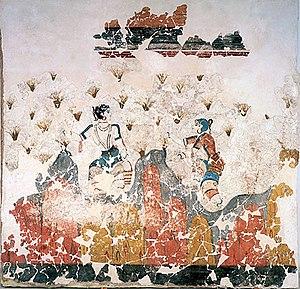
L’histoire du safran, dans sa culture et son usage, remonte à plus de 3 500 ans et traverse plusieurs cultures, continents et civilisations. Le safran, une épice issue des stigmates séchés de fleurs de safran, fait partie des substances les plus chères du monde de toute l'Histoire. Avec son goût amer, son odeur proche du foin et ses tons légèrement métallisés, le safran est utilisé comme assaisonnement, parfum, teinture et médicament. Le safran vient du Moyen-Orient, mais a été cultivé pour la première fois en Grèce.
Akrotiri est un emplacement de fouilles archéologiques au sud de l'île grecque de Santorin. En 1967, l'archéologue Spyridon Marinatos a découvert une ville appartenant à la civilisation des Cyclades, avec une forte influence minoenne. En plein épanouissement, la ville a été enfouie par une éruption volcanique analogue à celle qui enfouit les villes d'Herculanum et de Pompéi. C'est ainsi qu'elle a été conservée pendant plus de 3 500 ans. L'excellent état de conservation des bâtiments et de leurs magnifiques fresques permet d'avoir un aperçu de l'histoire sociale, économique et culturelle de l'âge du bronze dans la mer Égée.